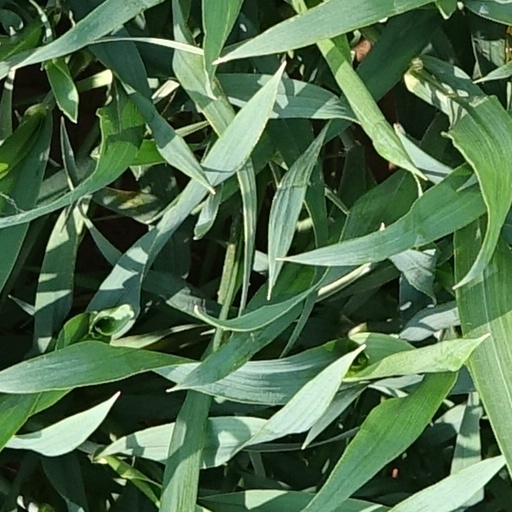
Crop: wheat